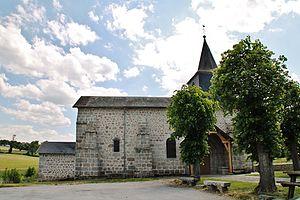
église St Martial
Le Compas est une commune française située dans le département de la Creuse en région Nouvelle-Aquitaine.